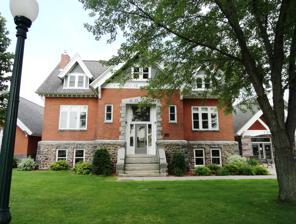
Building: Little Falls Carnegie Library
Country: United States of America
Year built: 1905
United States historic place Little Falls Carnegie Library U.S. National Register of Historic Places The library's exterior Show map of Minnesota Show map of the United States Location 108 3rd St. NE, Little Falls, Minnesota Coordinates 45°58′35″N 94°21′31″W / 45.976364°N 94.358682°W / 45.976364; -94.358682 Area less than one acre Built 1905 Architect Fremont D. Orff Architectural style American Craftsman Website griver .org /locations /little-falls NRHP reference No. 80002091 Added to NRHP November 3, 1980 The Little Falls Carnegie Library is a historic Carnegie library in Little Falls, Minnesota . It was added to the National Register of Historic Places on November 3, 1980, for its architectural significance. The Little falls library differentiates itself from other Carnegie libraries as it doesn't follow the traditional Neoclassical style , instead following the American Craftsman style under architect Fremont D. Orff . The library was granted on March 14, 1902, and opened on February 7, 1905. It is still open and serves as a library today, as part of the Great River Regional Library . Of the 66 Carnegie libraries built in Minnesota , it is one of the 50 still standing and one of the 23 to still function as a library. Description The library is built in the American Craftsman style, constructed of brick and stone and measuring two stories . The basement is constructed with locally sourced fieldstone arranged in a random pattern, which can be seen surrounding the exterior of the building. Buff-colored bricks are used for the main level, which is separated from the basement level with a gray granite water table . The building is covered by a dormered gable roof . The exterior has a lack of ornamentation , although some can be found on the bargeboard on the gables and dormers and the granite quoins that surround the front entrance. The building was built on a cruciform plan , which is evident in the interior arrangement within the library. The main floor features a centrally-located circulation area with reading rooms to the left and right and bookshelves to the rear. Originally, the lower floor served as an auditorium but has since been converted to a children's area. The attic is a large, finished area used for storage. History Little Falls' first library occupied two rooms in the Butler Block, a part of the Little Falls Commercial Historic District . This library was opened in August 1892 and accumulated around 800 books. As more and more books fell into the library's possession, the city of Little Falls turned to Andrew Carnegie , a figure who was well known for his funding of community libraries. The city debated where the library should be built, as the town needed to own the land in order to receive funding from Carnegie. The chosen site was strongly supported by Charles Lindbergh Sr. because he believed it was important for the town's library to have a large lawn and trees for shade . The city bought the property and received a $10,000 grant from Carnegie in 1902. Lindbergh also contributed funds for the library, along with members of the Weyerhauser and Musser families, who accumulated their fortune from their Pine Tree Lumber Company . Construction began in 1904 and the library first opened on February 7, 1905. In its inaugural year, the library recorded 1,415 registered borrowers and housed 2,015 books. For comparison, in 2007, the library had 8,335 registered borrowers and housed 36,949 items. The library was listed on the NRHP in 1980, became a part of the Great River Regional Library System in 1989, finished construction to an addition on the building in 1999 and became equipped with wireless internet in 2008. References